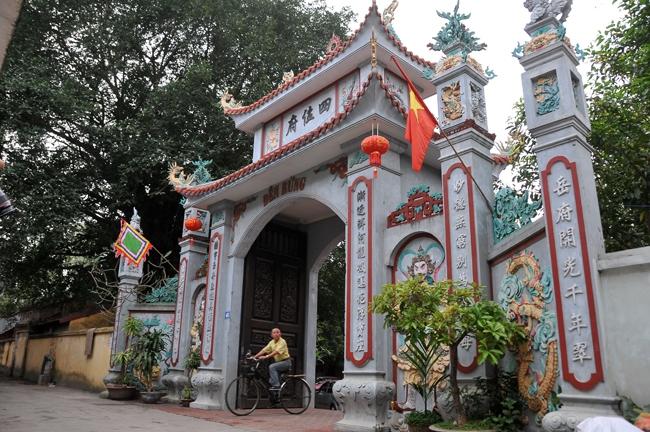
người đàn ông áo vàng đang đi bằng xe đạp